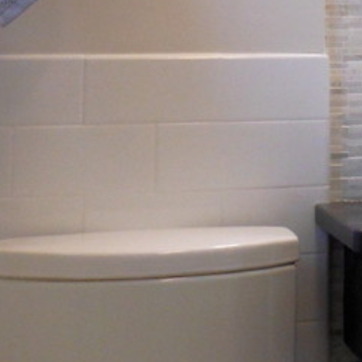
Material: tile